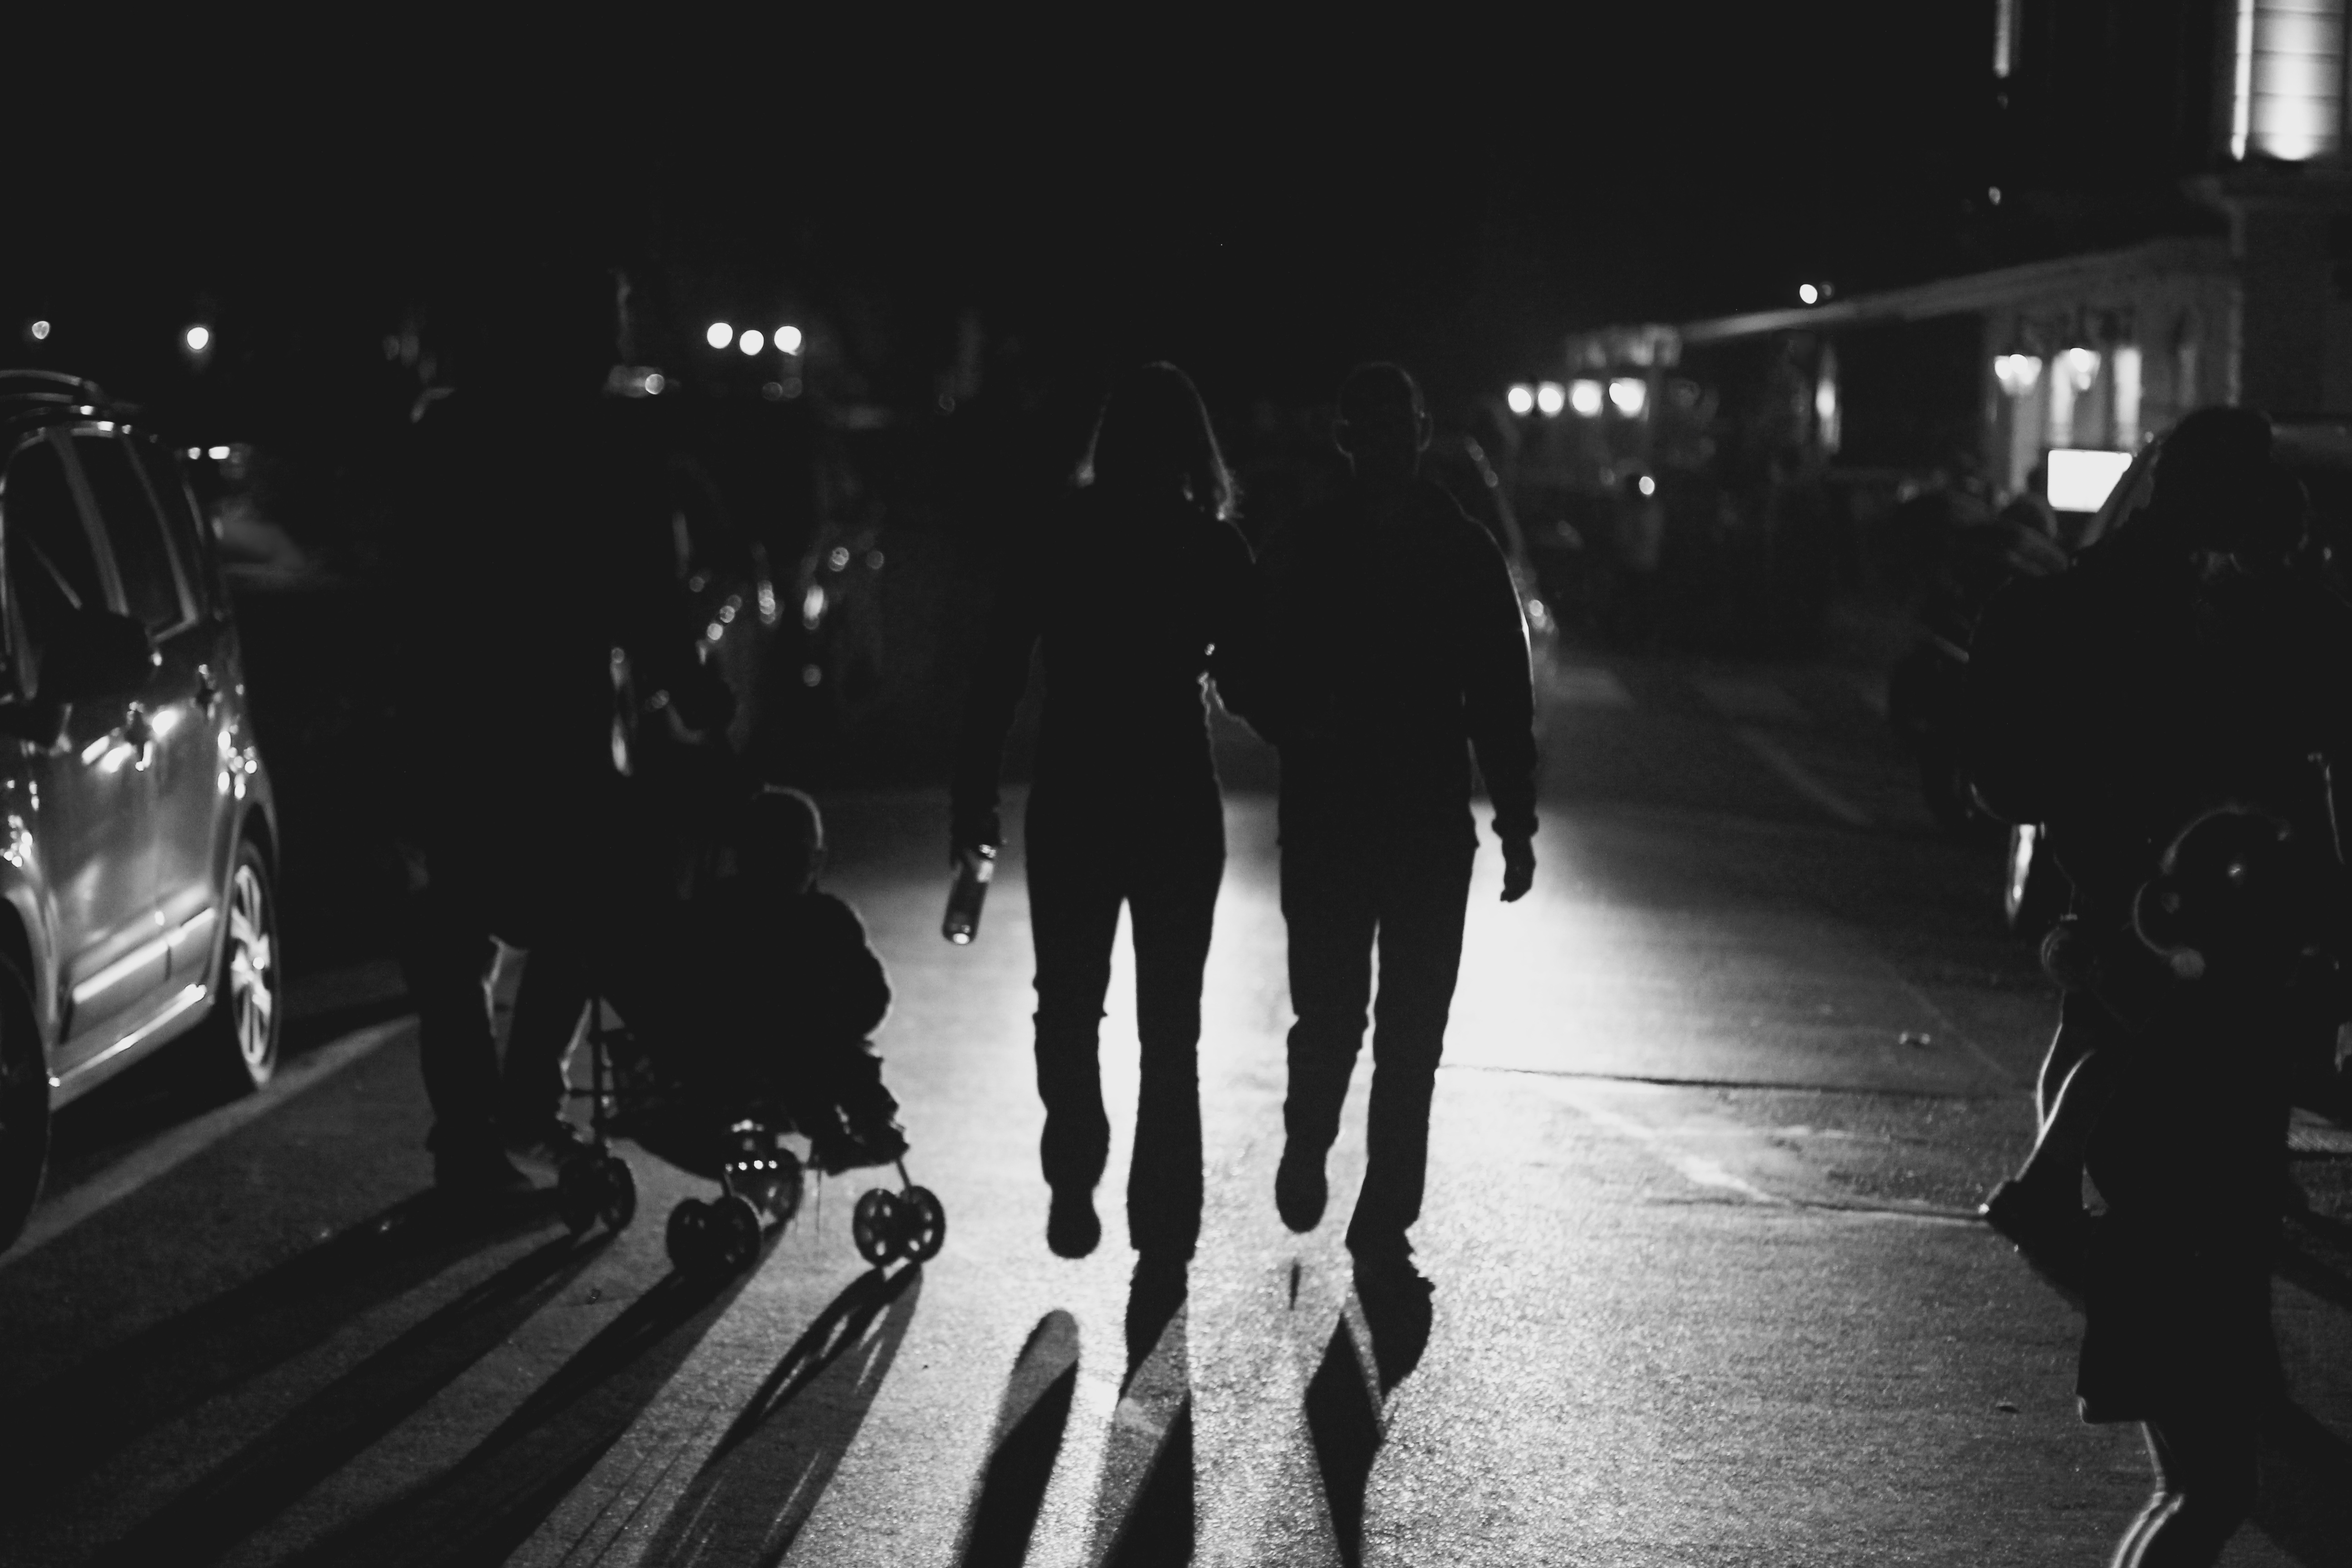
light, black and white, night, darkness, black, monochrome, infrastructure, midnight, monochrome photography, film noir